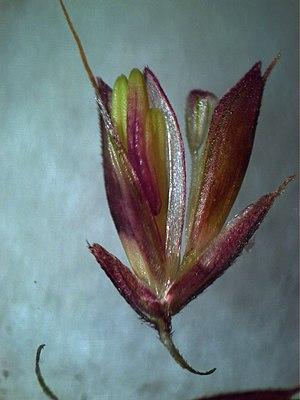
Chloris gayana, l'Herbe de Rhodes, est une espèce de plantes monocotylédones de la famille des Poaceae, sous-famille des Chloridoideae, originaire d'Afrique et répandue dans toutes les régions tropicales et subtropicales.